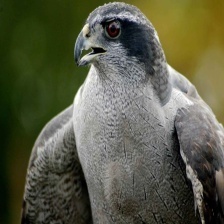
Species: NORTHERN GOSHAWK
Scientific name: ACCIPITER GENTILIS